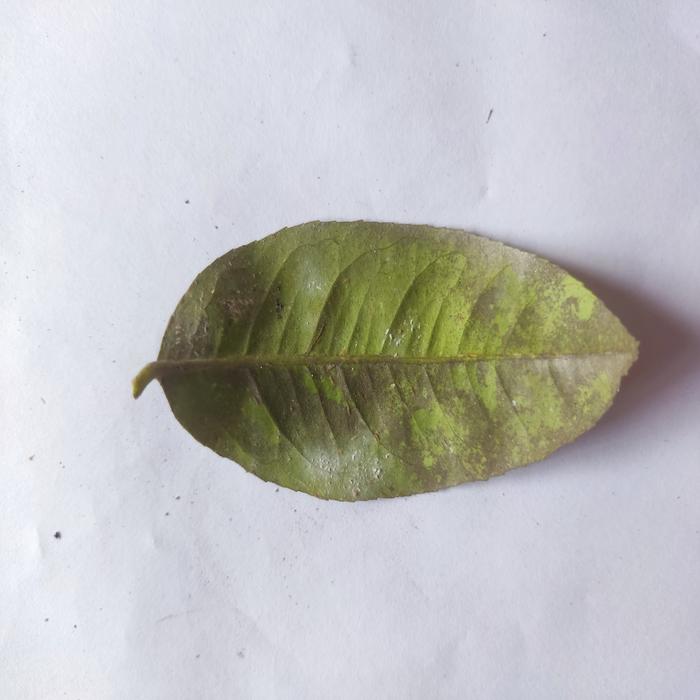
Crop: Lemon
Leaf condition: Sooty_Mold